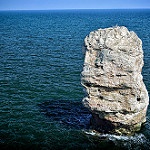
Scene: Outdoor